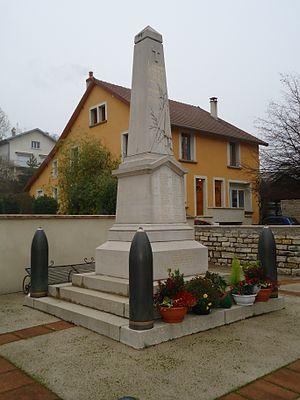
Monuments aux morts de Choisey
Choisey est une commune française située dans le département du Jura en région Bourgogne-Franche-Comté.